Reminiscence of Marie A.

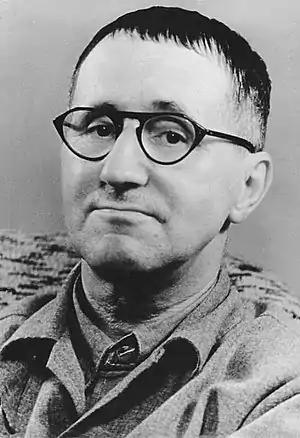
German poet Bertold Brecht (1898–1956)

"Reminiscence of Marie A." or "Memory of Marie A." (German: ""Erinnerung an die Marie A."") is a 1920 poem by German poet and playwright Bertold Brecht (1898-1956) that was first published in his collection "Die Hauspostille" (1927). Brecht wrote the poem in his notebook on 21 February 1920 on a train to Berlin. The poem is a reminiscence of time spent with a former lover and a kiss beneath a plum tree remembered only because of the memory of a passing white cloud.